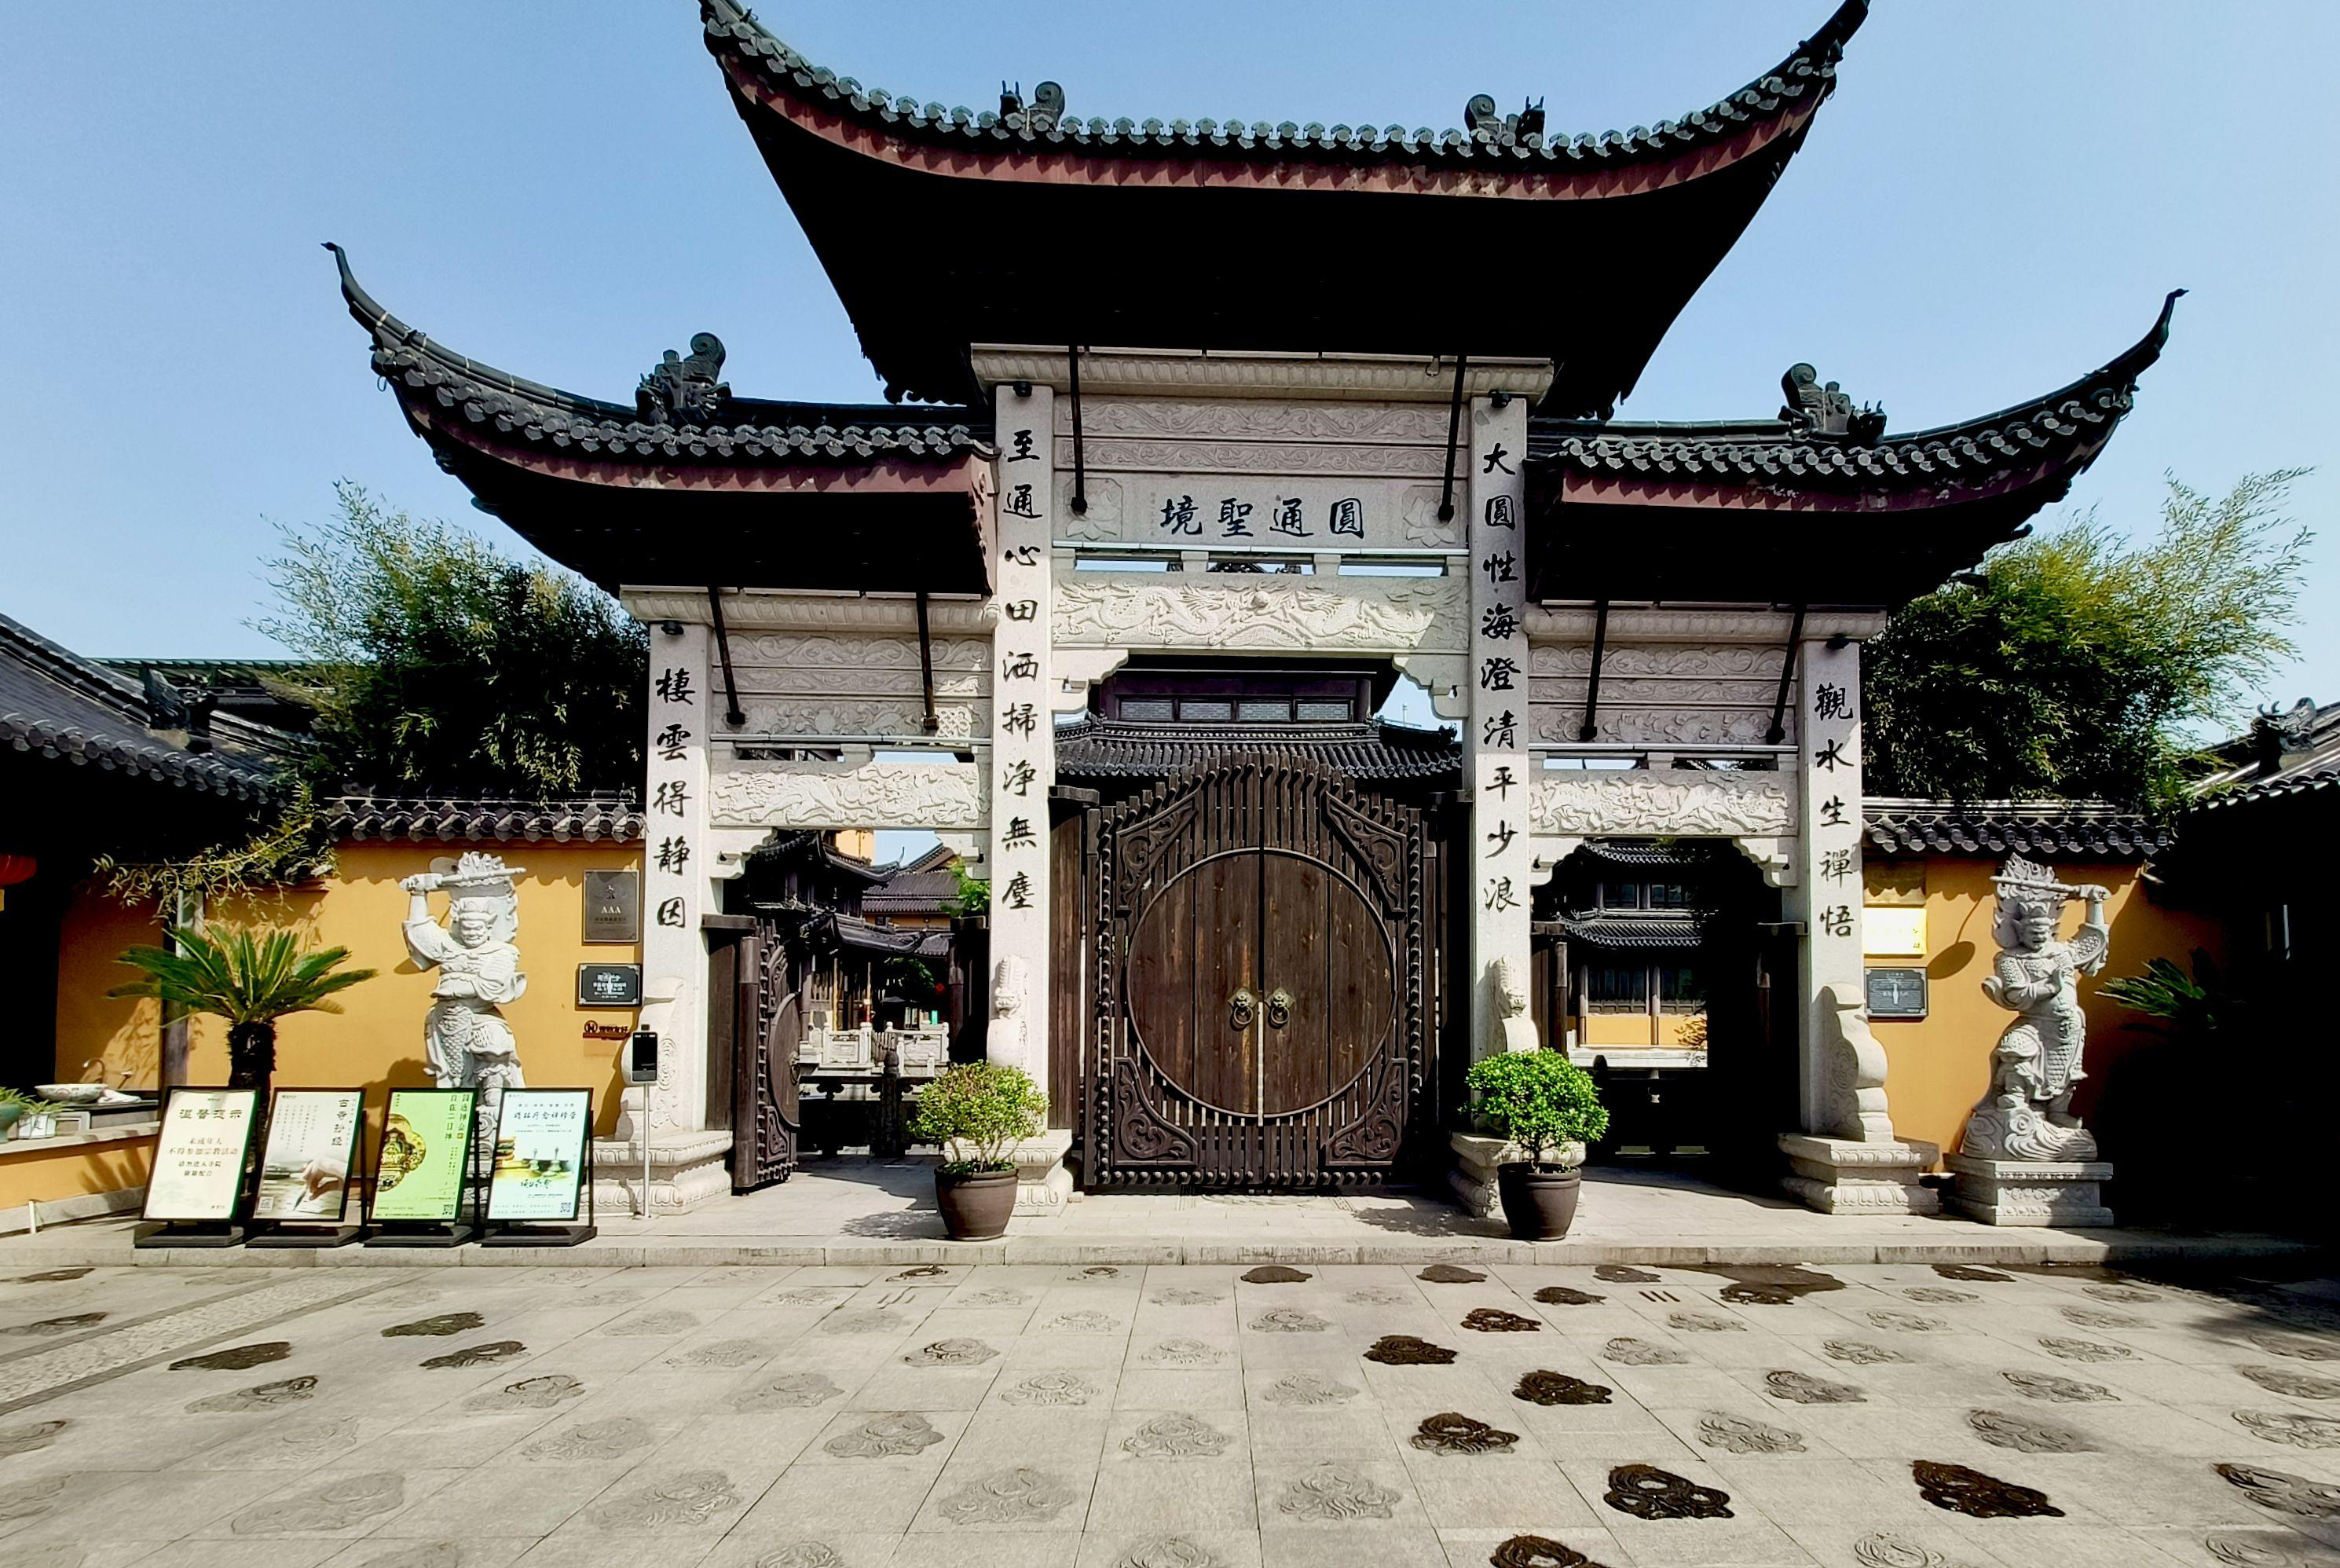
地标名称：圆通古寺
所在城市：嘉兴市·秀洲区